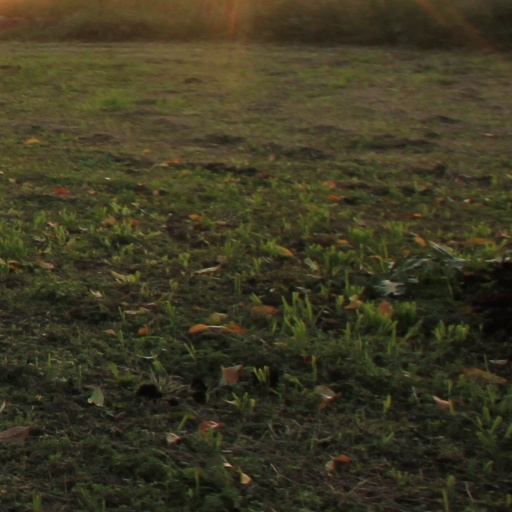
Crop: grape